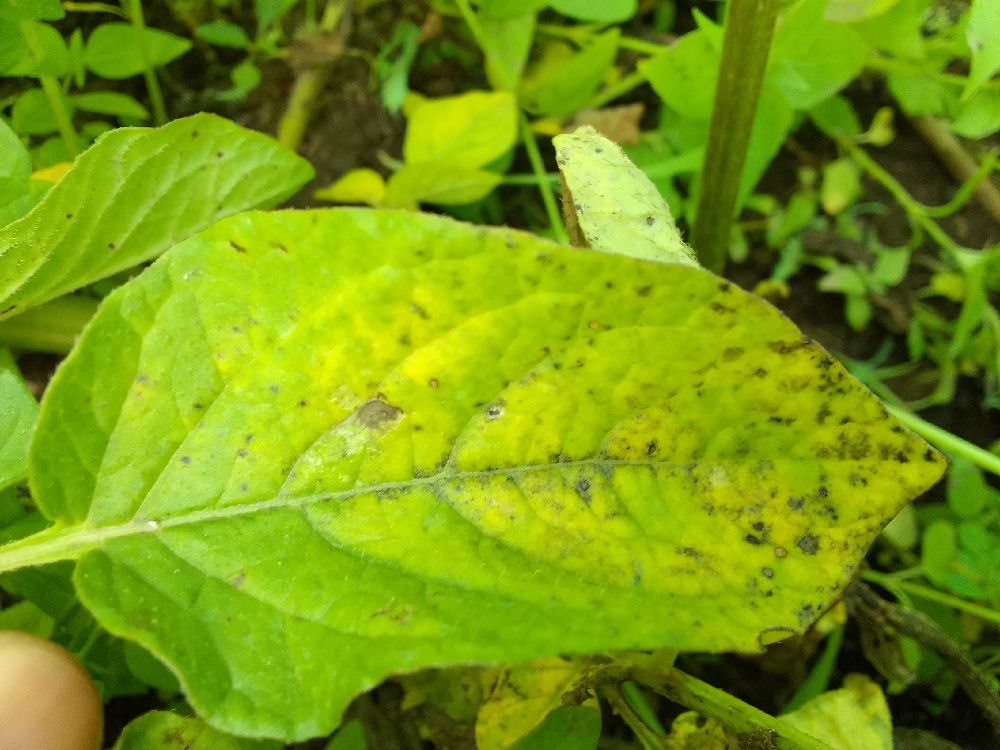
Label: Early blight